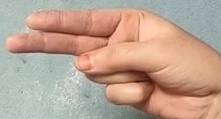
ASL sign: H